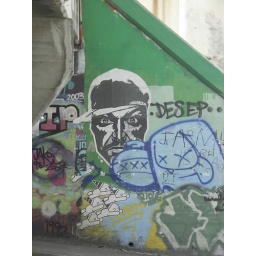
under the krog street bridge